Ehime Maru and USS Greeneville collision

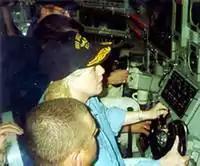
Tipper Gore at the helm of USS "Greeneville" during a similar Distinguished Visitor Embarkation mission, in 1999

On 9 February, USS "Greeneville", a U.S. Navy nuclear-powered attack submarine, prepared to depart Pearl Harbor, Hawaii, to perform a public relations mission as part of the USN's Distinguished Visitor Embarkation (DVE) program. The program took civilians, members of Congress, journalists, and other "opinion makers" for rides on nuclear submarines to demonstrate the submarines' capabilities; its goal was to demonstrate the need to maintain a fleet of nuclear-powered submarines. "Greeneville" had previously participated in several DVE missions, carrying notable civilians such as Tipper Gore and James Cameron. For this mission, "Greeneville" was to carry 16 civilian Distinguished Visitors (DVs): eight corporate chief executive officers (CEOs), six of them with their spouses; and a free-lance sports writer with his spouse. The CEOs were in Hawaii to assist a fundraising effort to restore the retired battleship "Missouri". This DVE visit had originally been arranged by retired Rear Admiral Richard C. Macke who was a former commander of the Pacific region before his early retirement in 1996 and volunteered for the Missouri Memorial Association. Accompanying the DV civilians on the mission was Navy Captain Robert L. Brandhuber, Chief of Staff for Rear Admiral Albert H. Konetzni Jr., the commander of the submarine component of the United States Pacific Fleet, abbreviated as COMSUBPAC. The captain of the "Greeneville", Commander Scott Waddle, had commanded the submarine during several previous DVE missions.